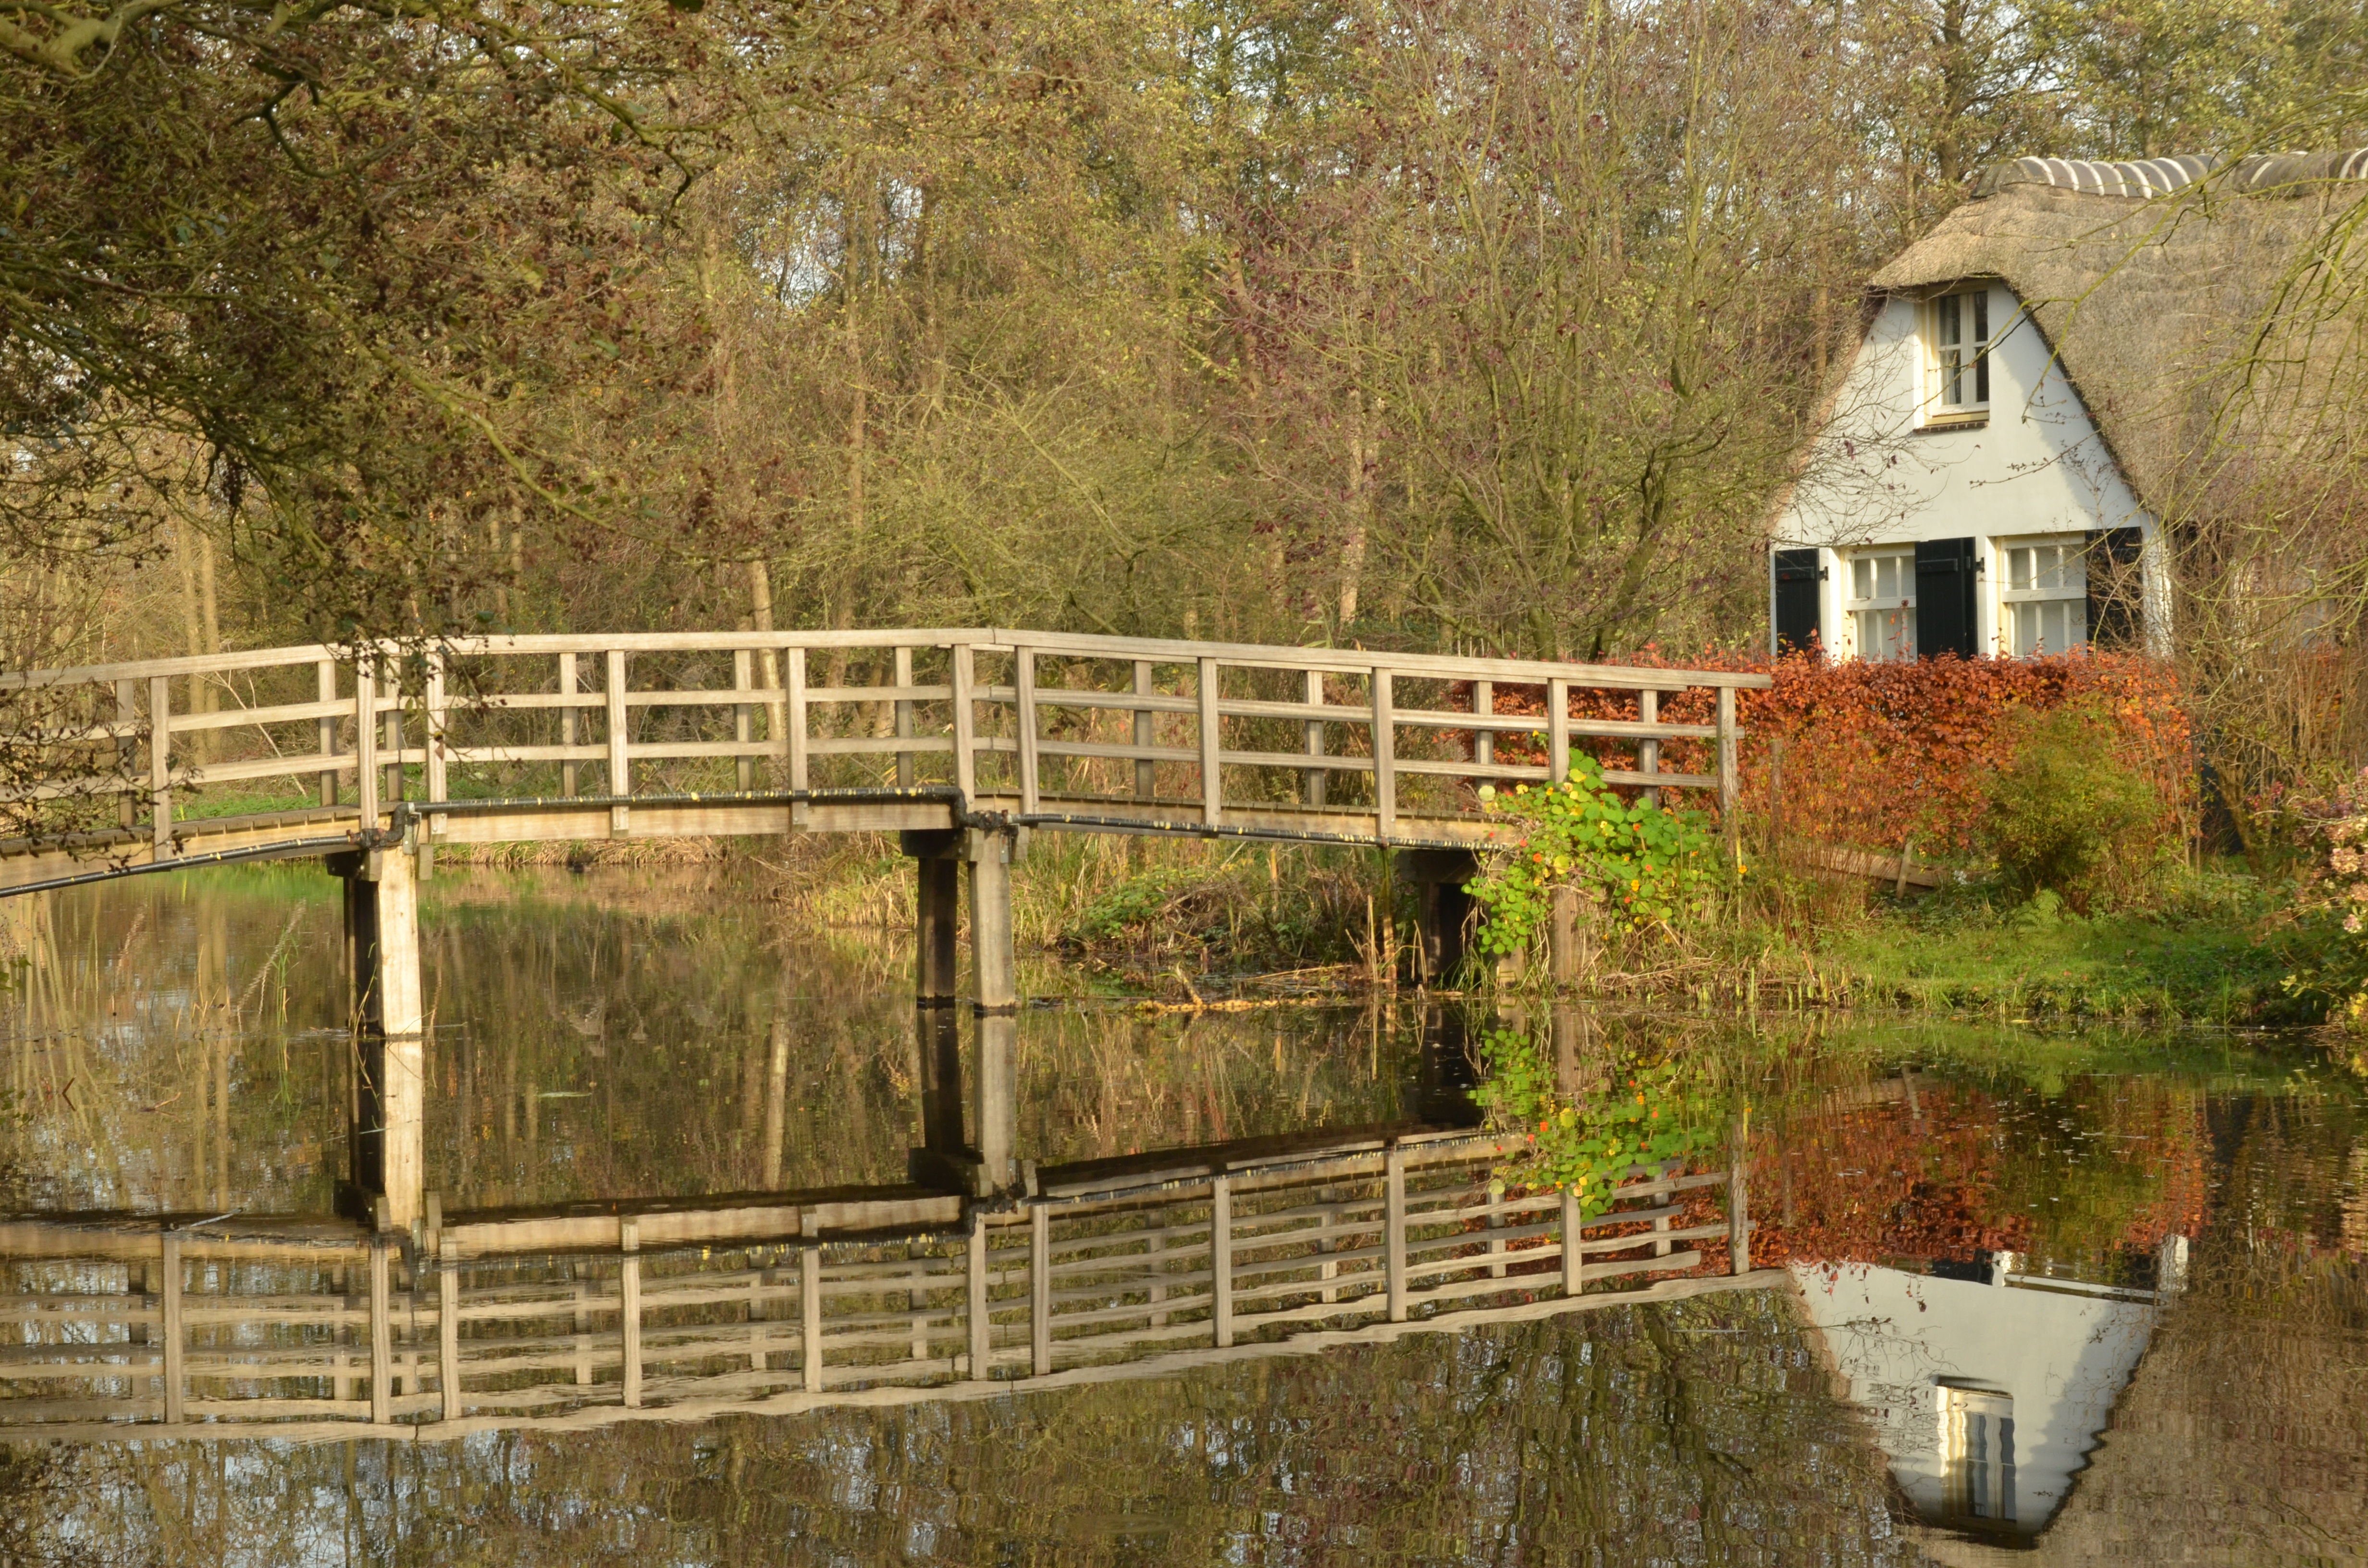
water, winter, fence, bridge, house, home, wall, reflection, cottage, backyard, waterway, netherlands, estate, ankeveen, outdoor structure